History of Bob Jones University

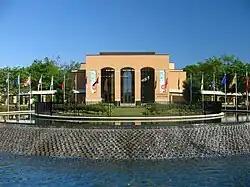
Rodeheaver Auditorium

The university requires use of the King James Version (KJV) of the Bible in its services and classrooms, but it does not hold that the KJV is the only acceptable English translation or that it has the same authority as the original Hebrew and Greek manuscripts. The King-James-Only Movement—or more correctly, movements, since it has many variations—became a divisive force in fundamentalism only as conservative modern Bible translations, such as the New American Standard Bible (NASB) and the New International Version (NIV) began to appear in the 1970s. BJU has taken the position that orthodox Christians of the late 19th and early 20th centuries (including fundamentalists) agreed that while the KJV was a substantially accurate translation, only the original manuscripts of the Bible written in Hebrew and Greek were infallible and inerrant. Bob Jones Jr. called the KJV-only position a "heresy" and "in a very definite sense, a blasphemy."